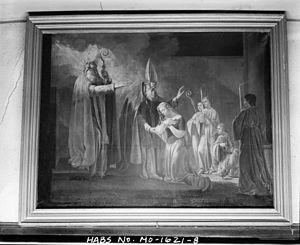
Dans l'église catholique, une vierge consacrée est une femme qui, par amour de Dieu, s'est engagée à vivre dans le célibat et la chasteté, et a été consacrée au nom du Seigneur par l’évêque de son diocèse de domicile.